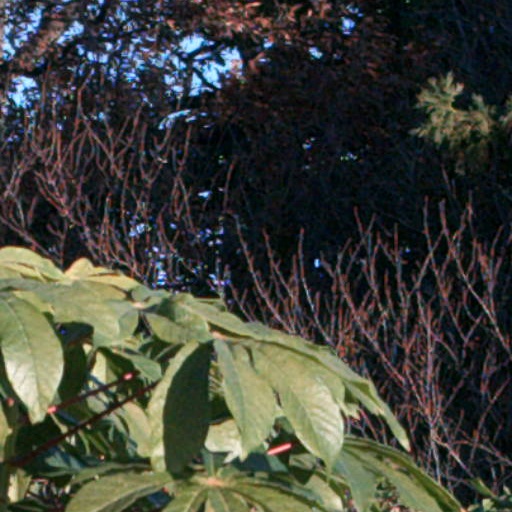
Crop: cassava